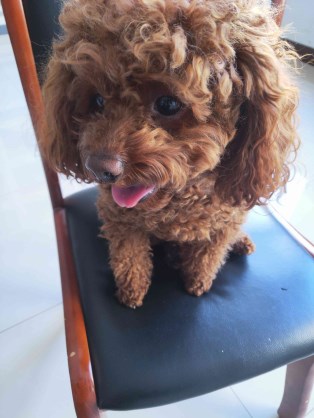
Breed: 7449-n000128-teddy